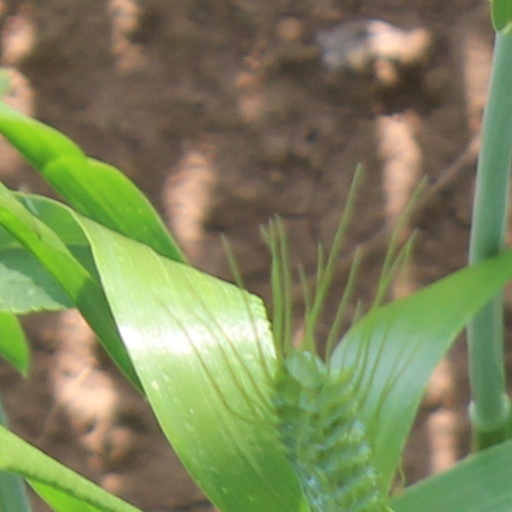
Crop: wheat